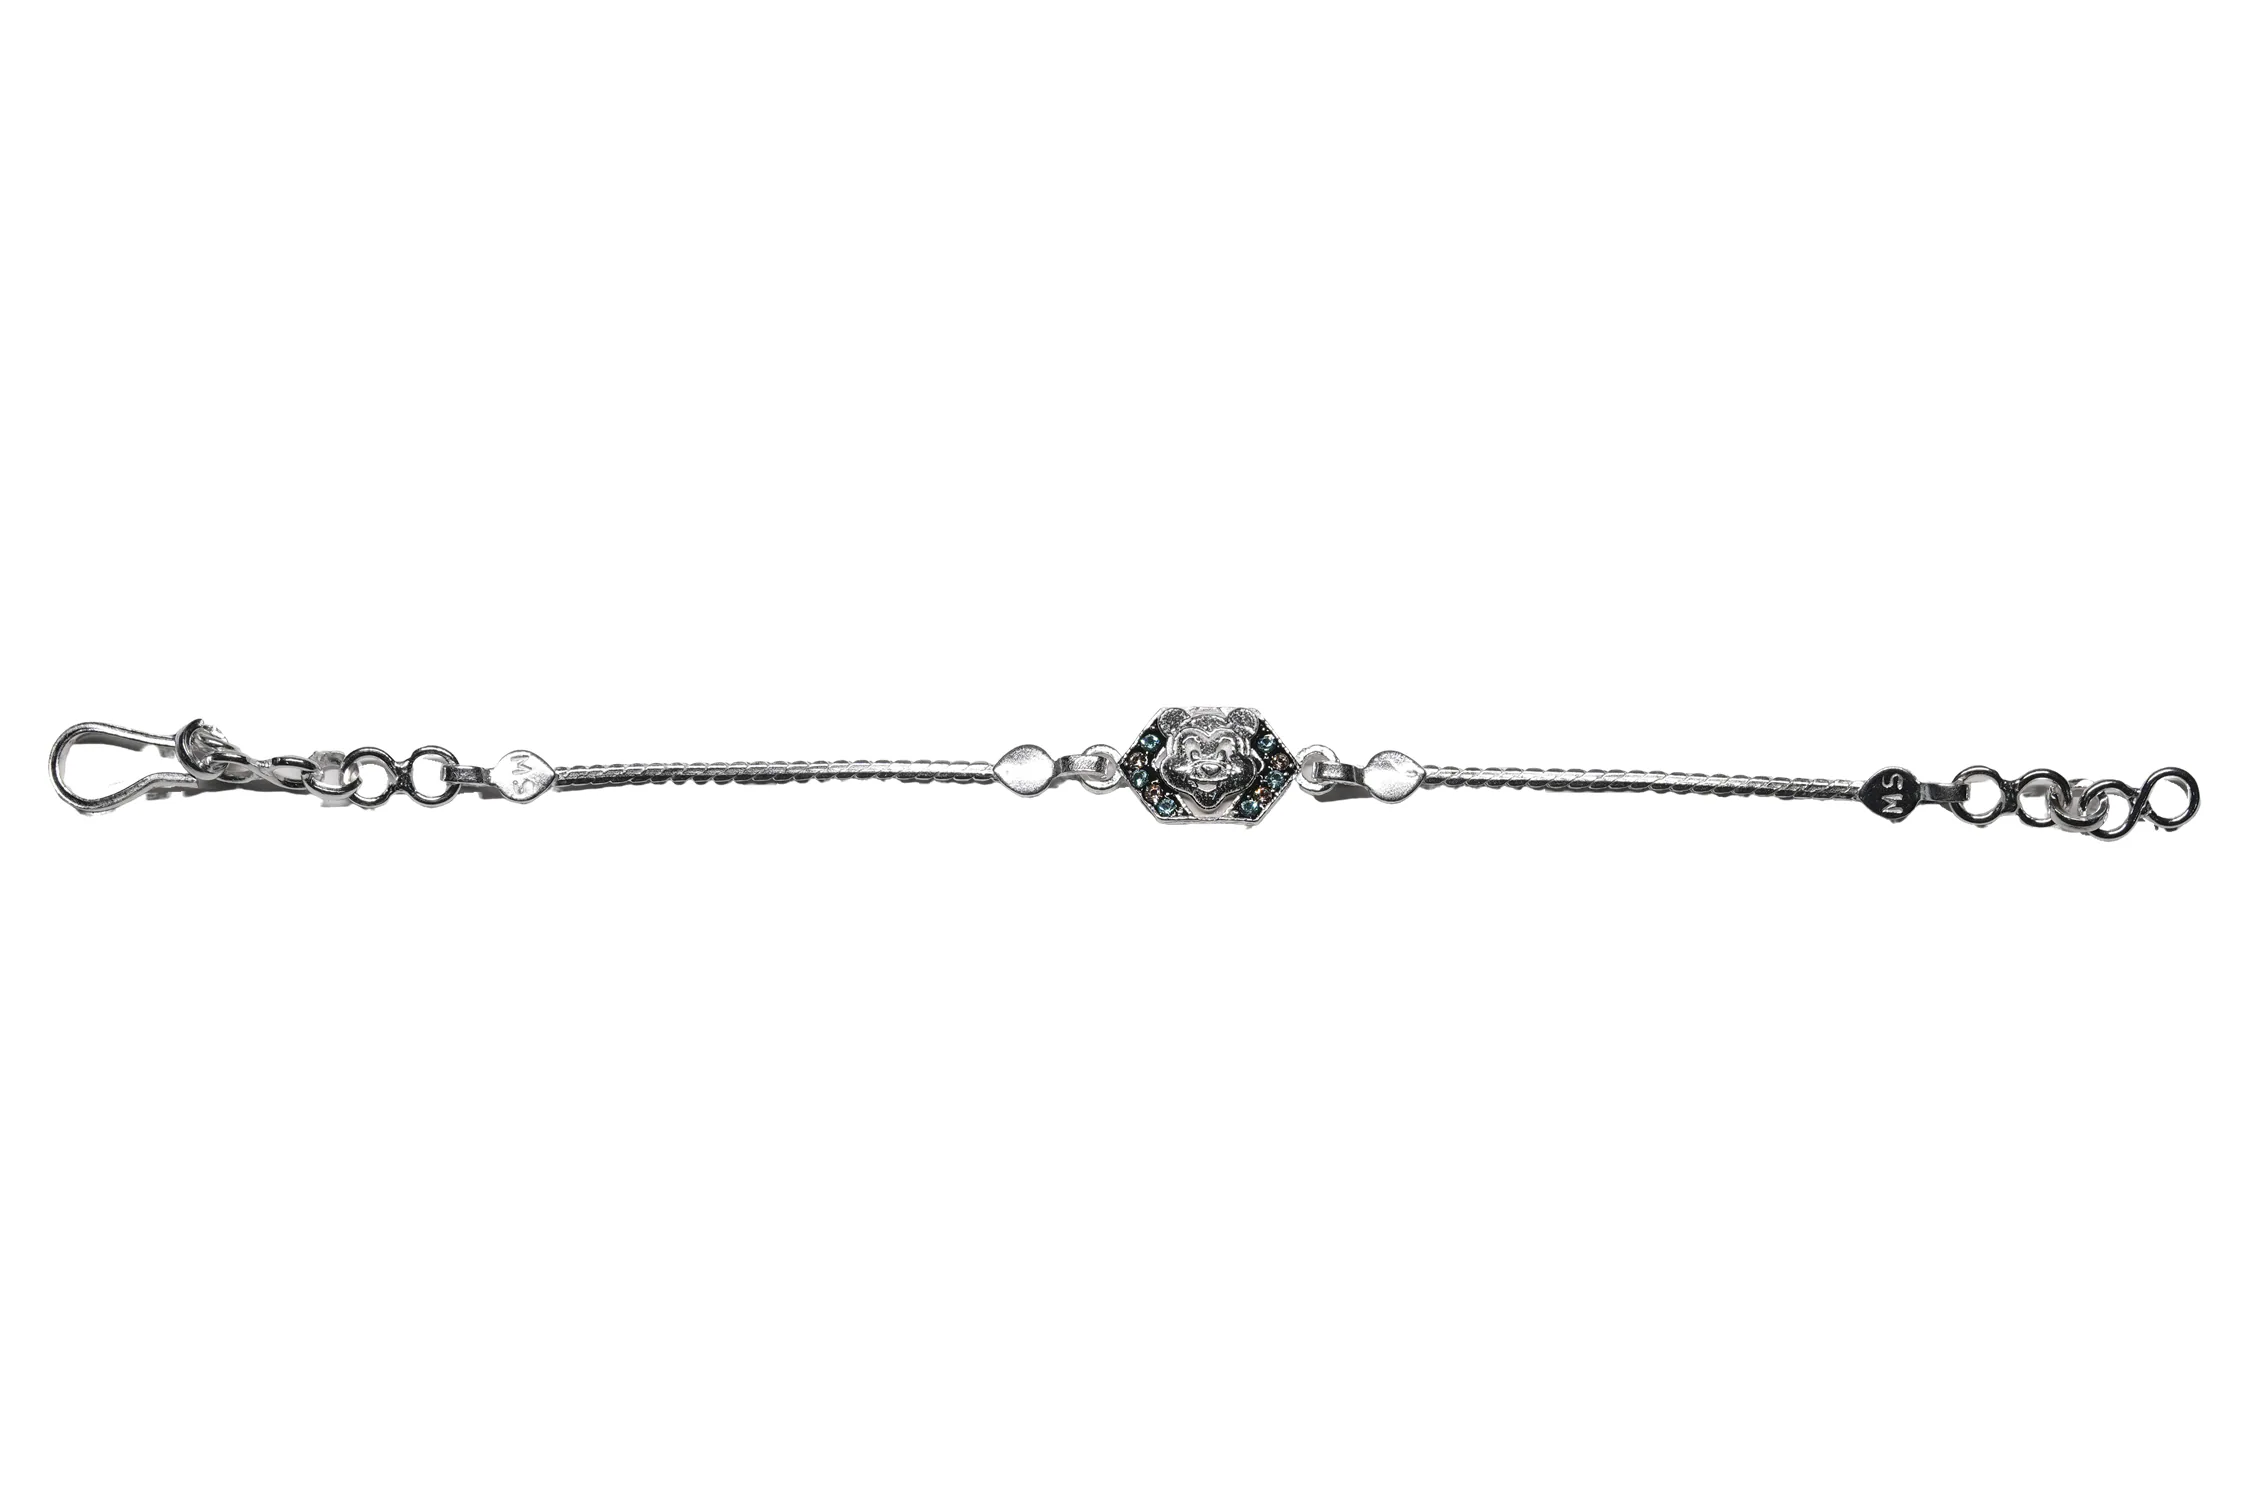
 J H JEWELRY Silver Rakhi For Brother, Rakhi For Bhaiya, Rakhi Gift For Brother  (RAKHI-RFS MIKI S)
Type: Rakhis
Brand: J H JEWELRY
Price: Rs. 899
 Celebrate this special occasion of Raksha Bandhan by tieing this Pack of 5 Multicolour Rakhshabandhan Rakhi around your brothers wrist, praying for his long life and your brother will reciprocate with your favorite gifts.The attractive Combo Set of Gleaming Kundan Rakhis gives it a magical touch. The beads attached to the loose threads enhance the overall look of the rakhi. Raw Materials used are of good quality
Features: Package contains only - festival rakhi, roli chawal and greeting card. Pillow and other decorative item only for decoration,Use this beautiful rakhi for the blessed occasion of rakshabandhan,Gift you brother this wonderful and fabulous looking rakhi this rakshabandhan and express your love in the most amazing way